Chelsea Street Bridge (Royalton, Vermont)

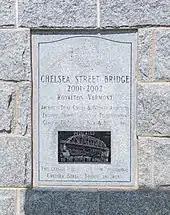
Plaque on the modern bridge

The bridge was initially planned by state engineers and the Two River Ottauquechee Regional Planning Commission, with the Burlington-based architects Truex, Collins and Partners designing the structure. Construction began in the winter of 2000.